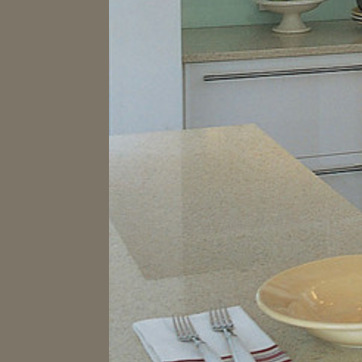
Material: polishedstone